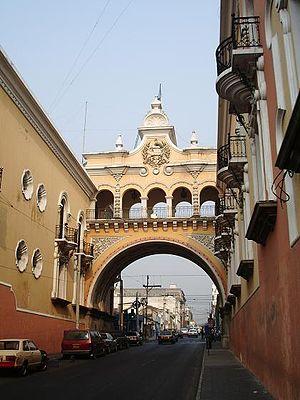
Cet article a pour vocation de présenter une liste de ponts remarquables du Guatemala, tant par leurs caractéristiques dimensionnelles, que par leur intérêt architectural ou historique.